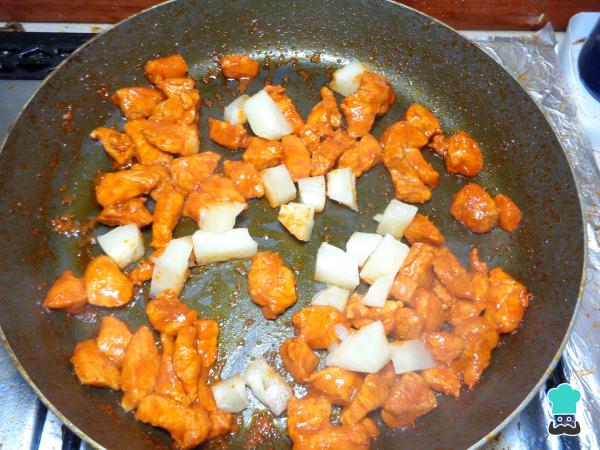
Cuando la preparación anterior esté cocinada, añadimos la piña picada y dejamos que el sabor de la fruta se incorpore a la carne. Seguimos removiendo constantemente y retiramos el relleno del fuego una vez que observemos que la piña empieza tomar un aspecto dorado.